Technical University of Munich

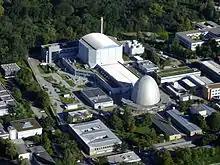
TUM has operated two research reactors on its Garching campus, the egg-shaped FRM I from 1957 to 2000 and the FRM II (with the curved roof) since 2004.

The Technical University of Munich is one of the most research-focused universities in Europe. This claim is supported by relevant rankings, such as the funding ranking of the German Research Foundation and the research ranking of the Centre for Higher Education.